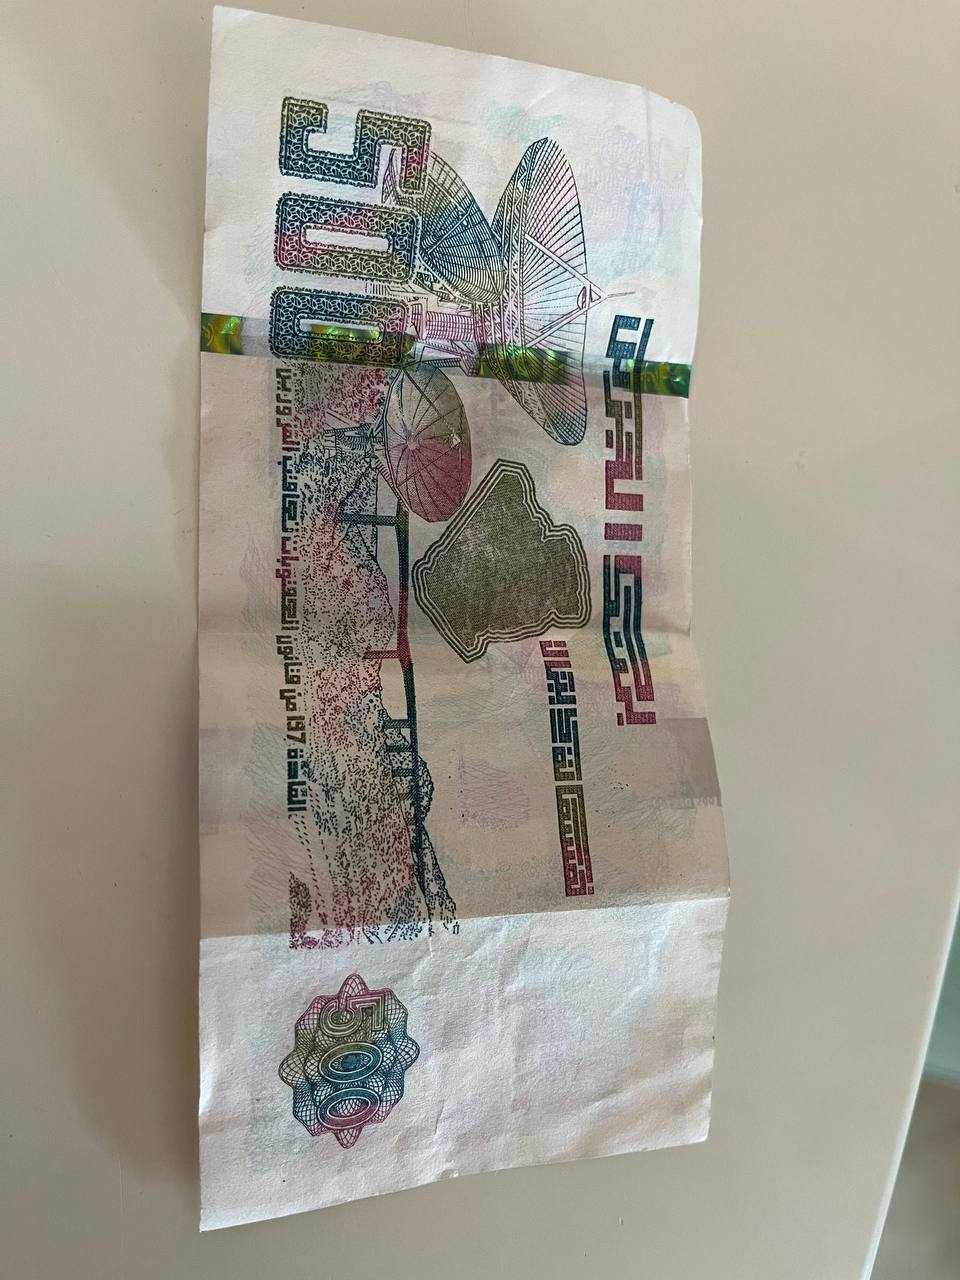
Denomination: 500DZD